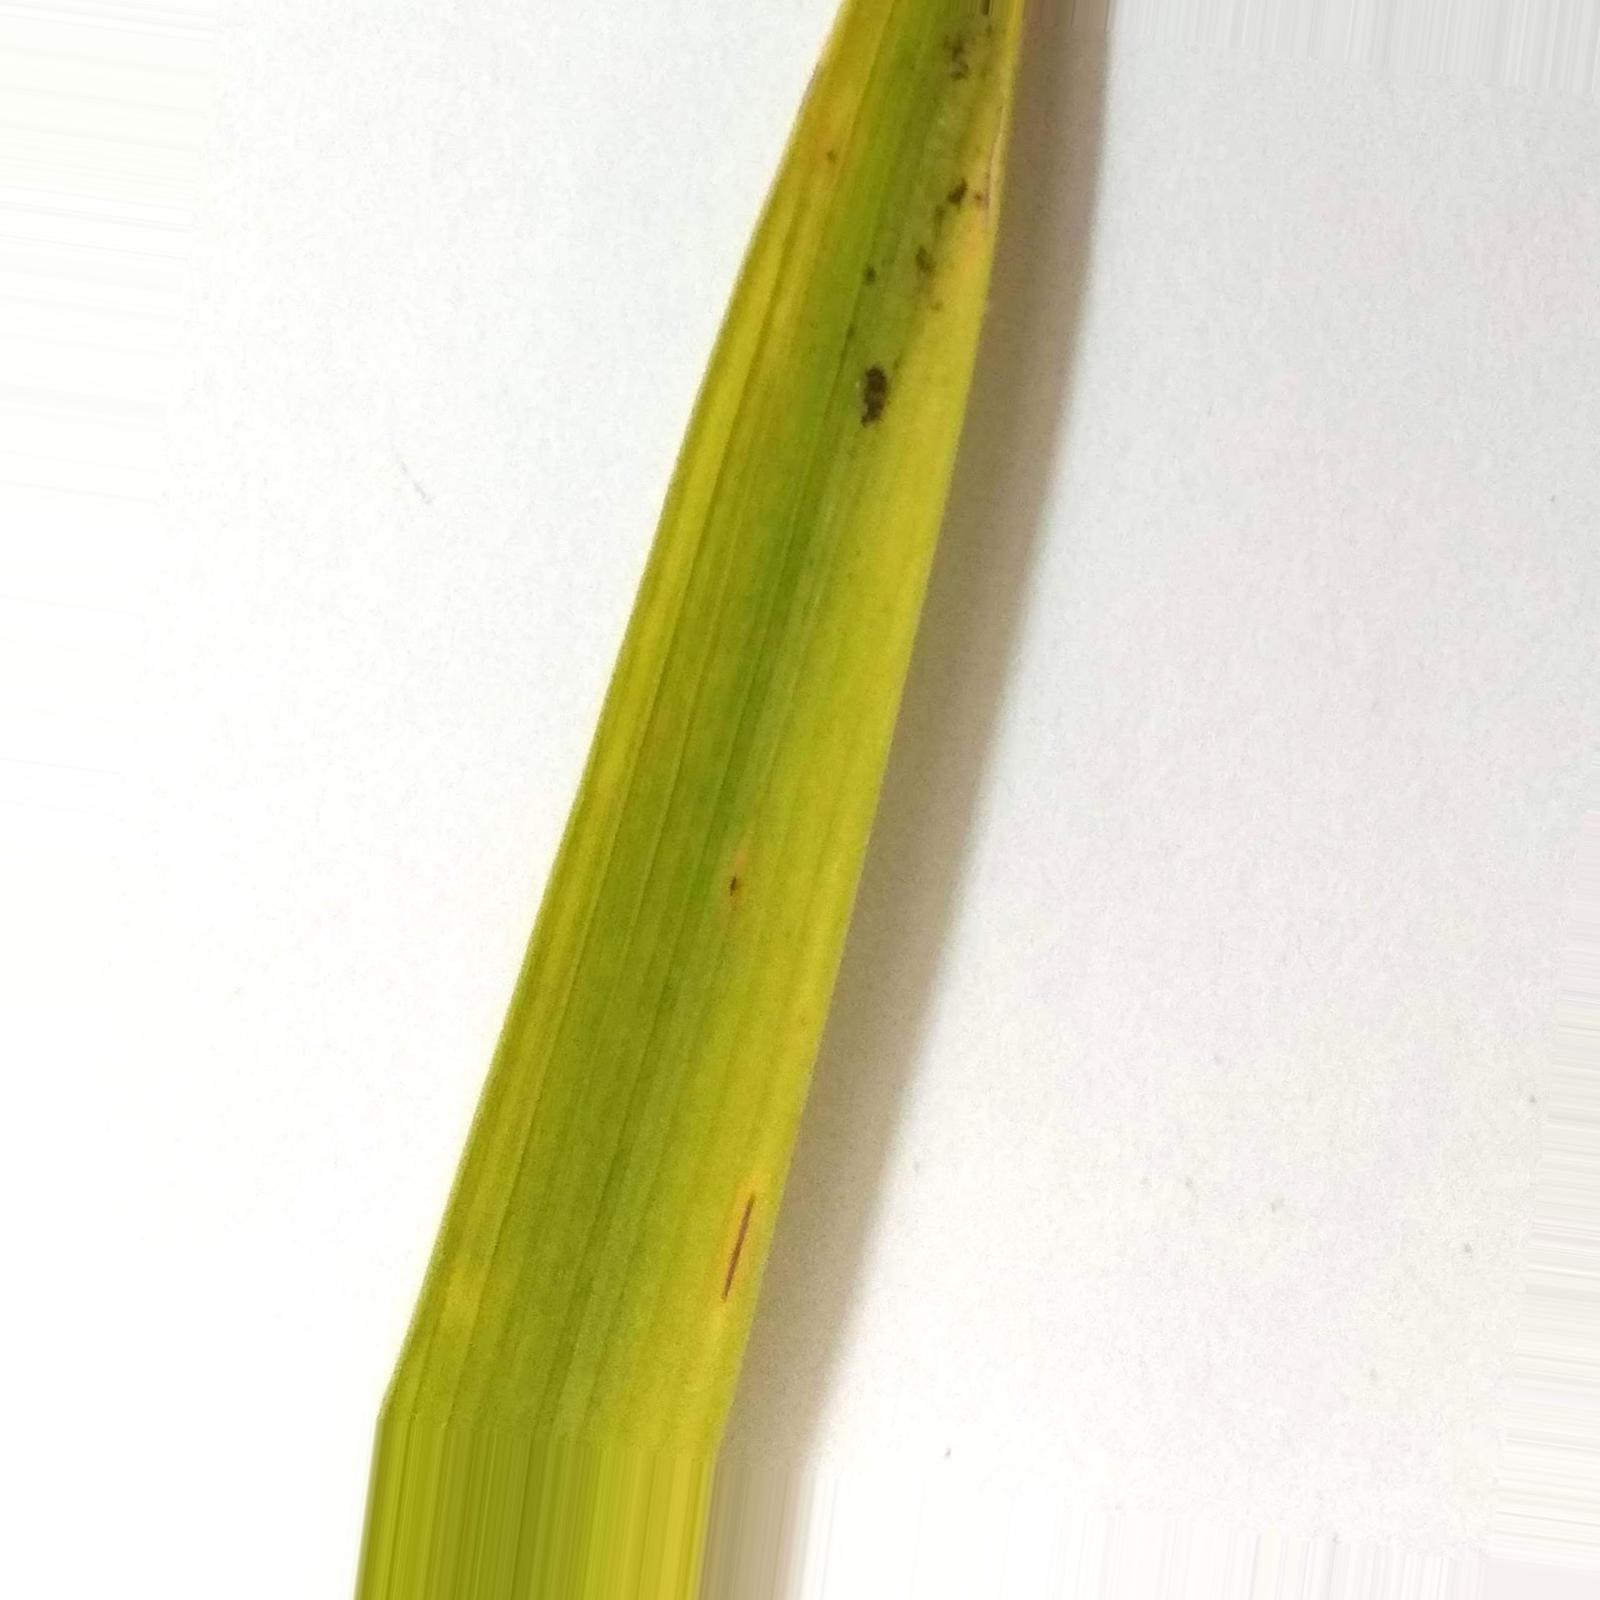
Nhãn: Bệnh Đốm Nâu ( Brown spot )